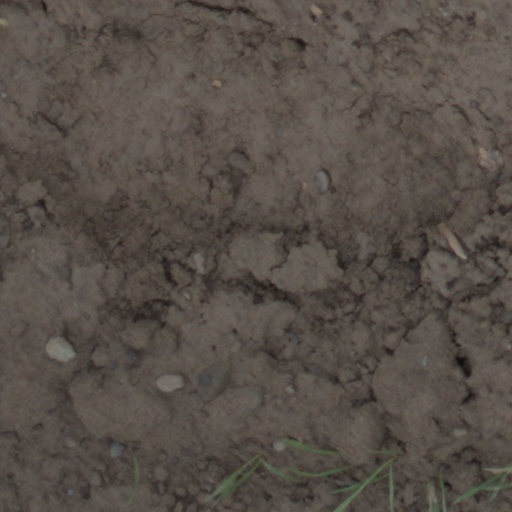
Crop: wheat